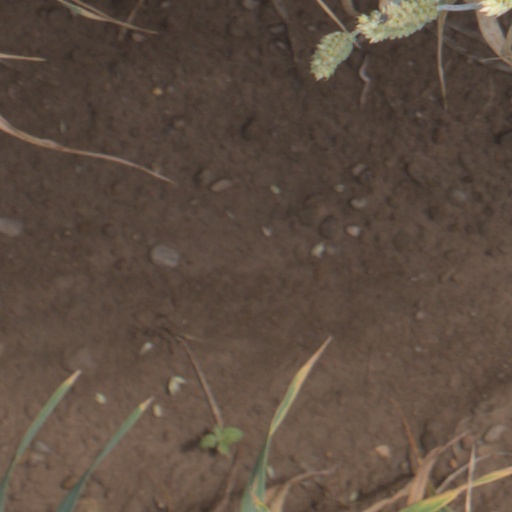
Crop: wheat